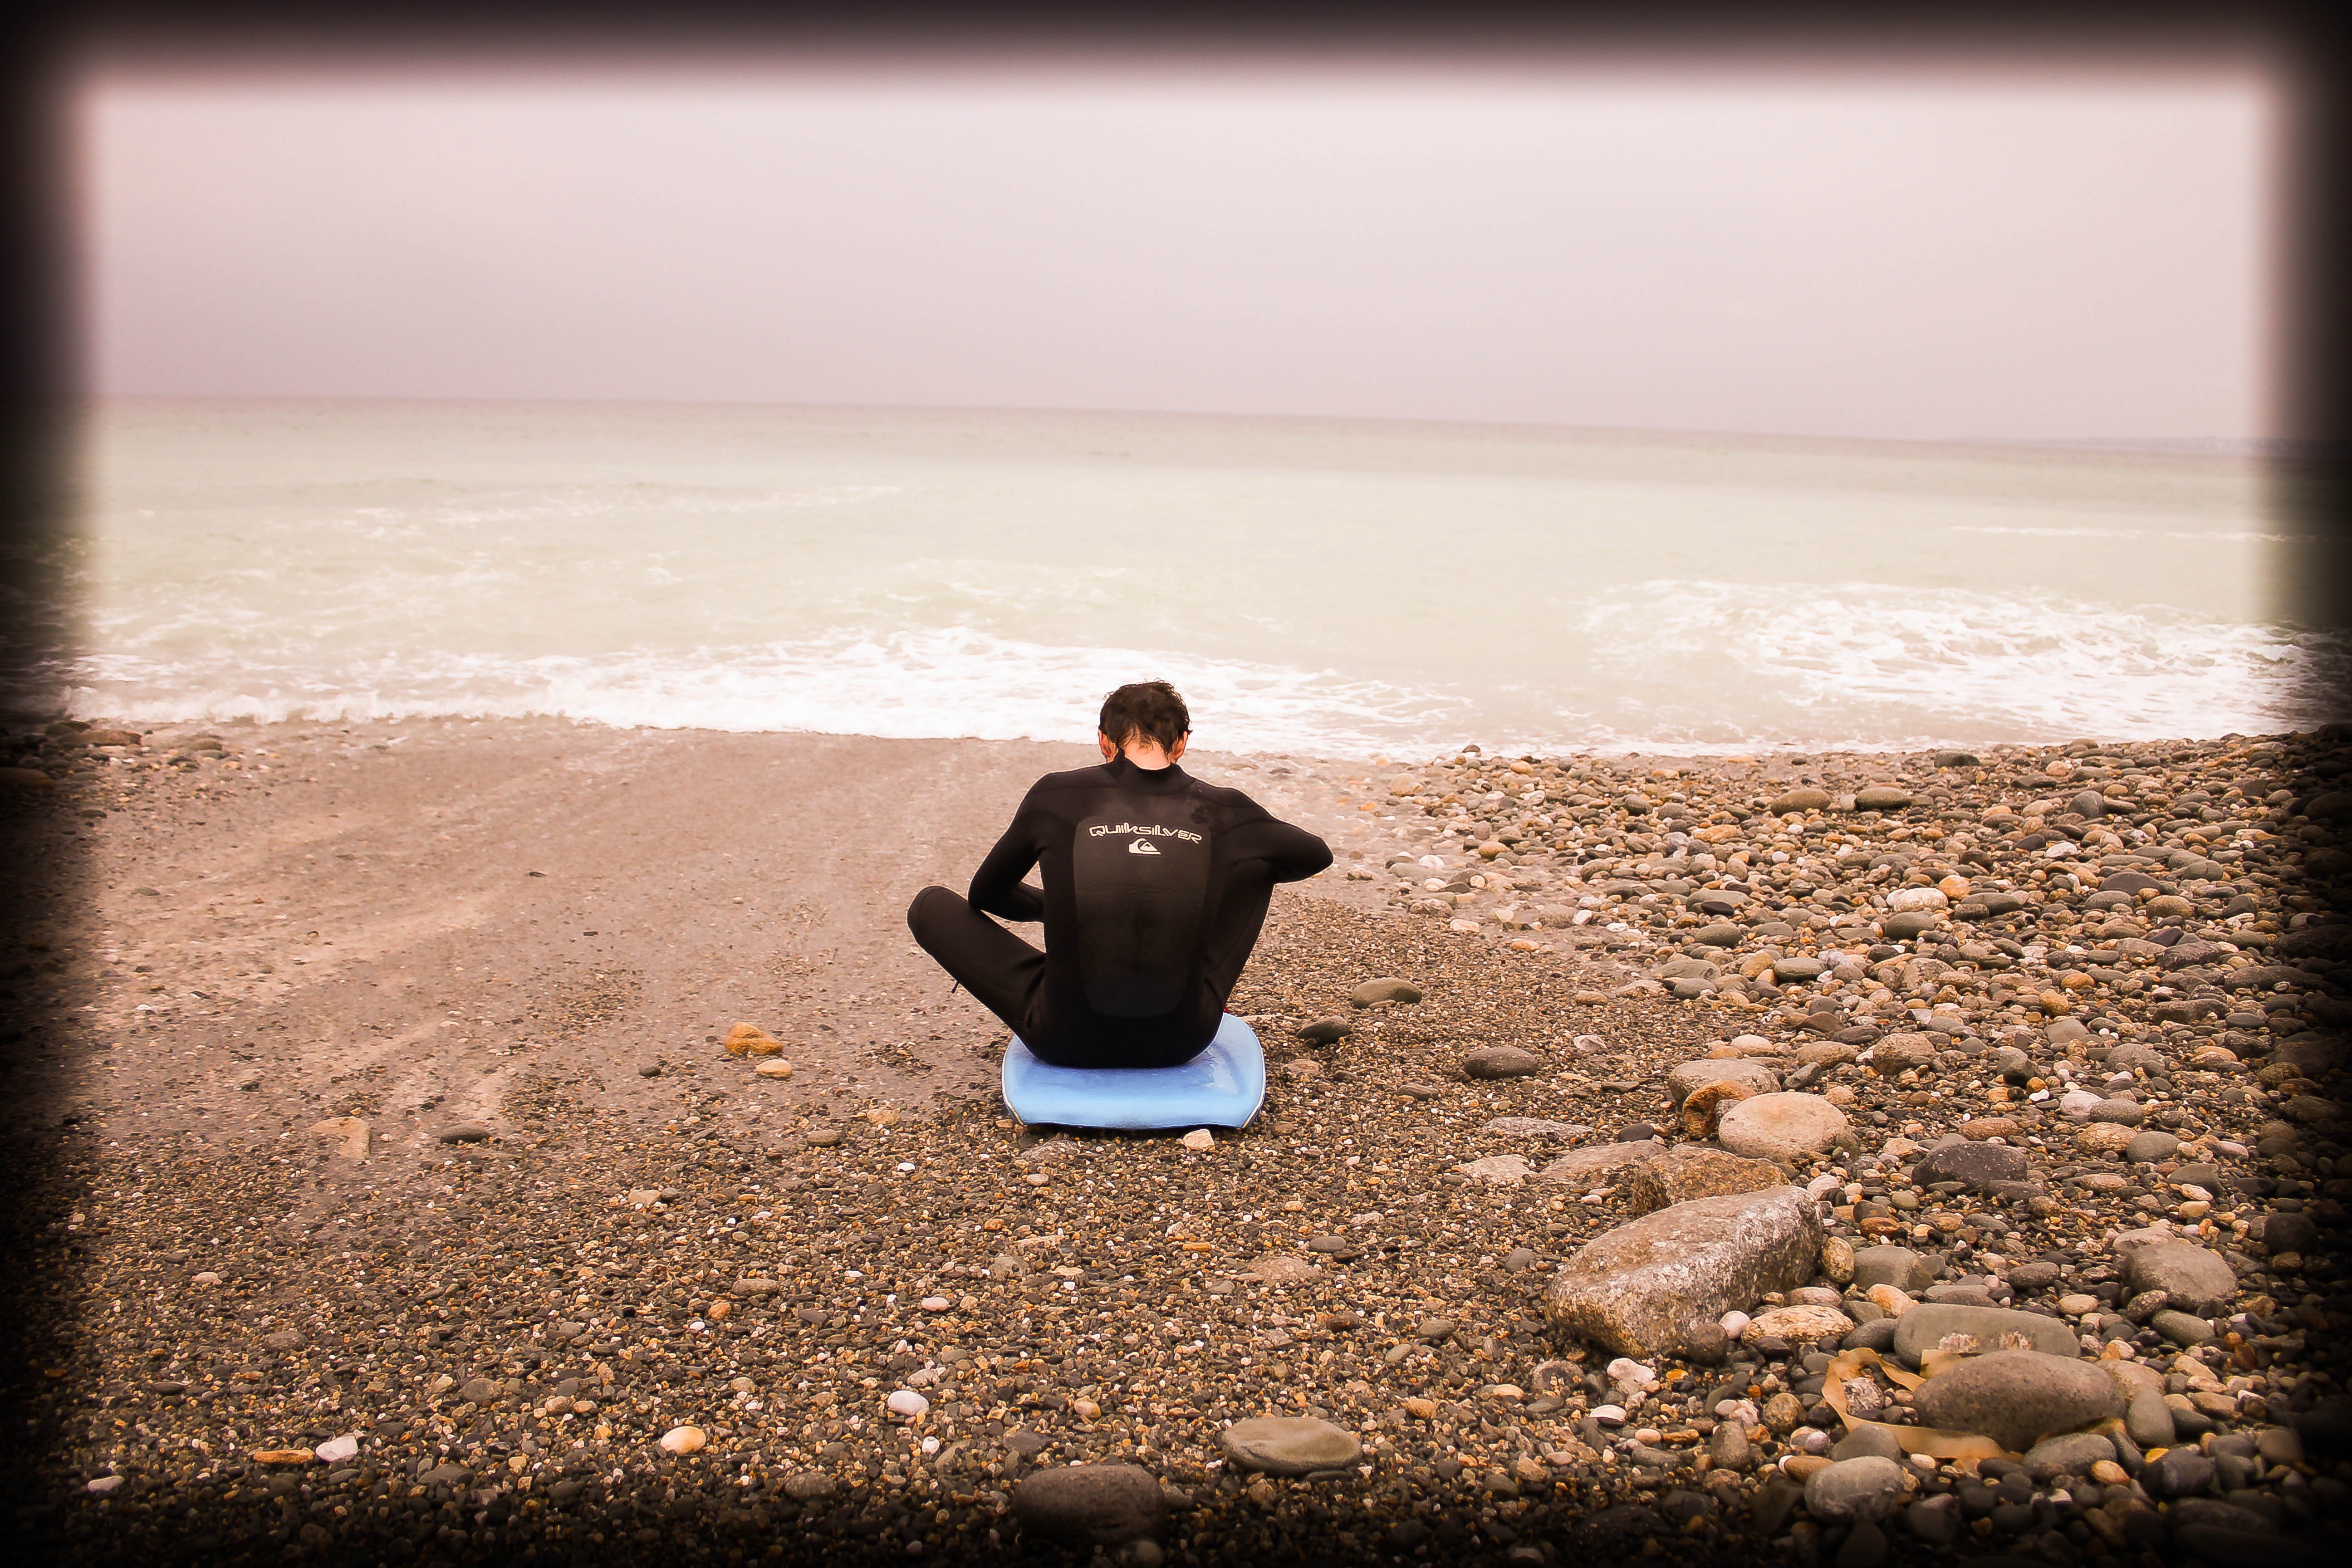
beach, sea, water, light, sunset, white, photography, sunlight, morning, love, surf, reflection, color, shadow, darkness, black, temple, photograph, beauty, image, emotion, brittany, kite surfing, human positions